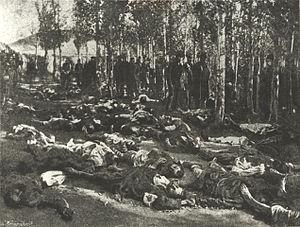
Les massacres hamidiens renvoient à la première série d'actes criminels de grande ampleur perpétrés contre les Arméniens de l'Empire ottoman. Ils eurent lieu entre 1894 et 1896 sous le règne du sultan Abdülhamid II, connu en Europe sous le nom de « Sultan rouge » ou encore de « Grand Saigneur ». Le qualificatif fait référence au nom du sultan Abdülhamid II sous le règne duquel eurent lieu ces massacres. Bien que l'historiographie traditionnelle occidentale tende à lui attribuer ses massacres, le sultan en personne ne les a jamais commandités. Le caractère spontané de ses tueries étant le résultat d'une action populaire et réactionnaire soutenue et/ou organisée par les milices locales. Les massacres ont visé principalement les Arméniens, mais ont touché également des chrétiens syriaques, comme à Diyarbakır où la tuerie fit 25 000 morts.
1895 est une année commune commençant un mardi.
Erzurum ou Erzéroum est une ville d'Anatolie orientale ou d'Arménie occidentale, aujourd'hui en Turquie. Préfecture de la province du même nom, elle compte une population de 561 874 habitants.